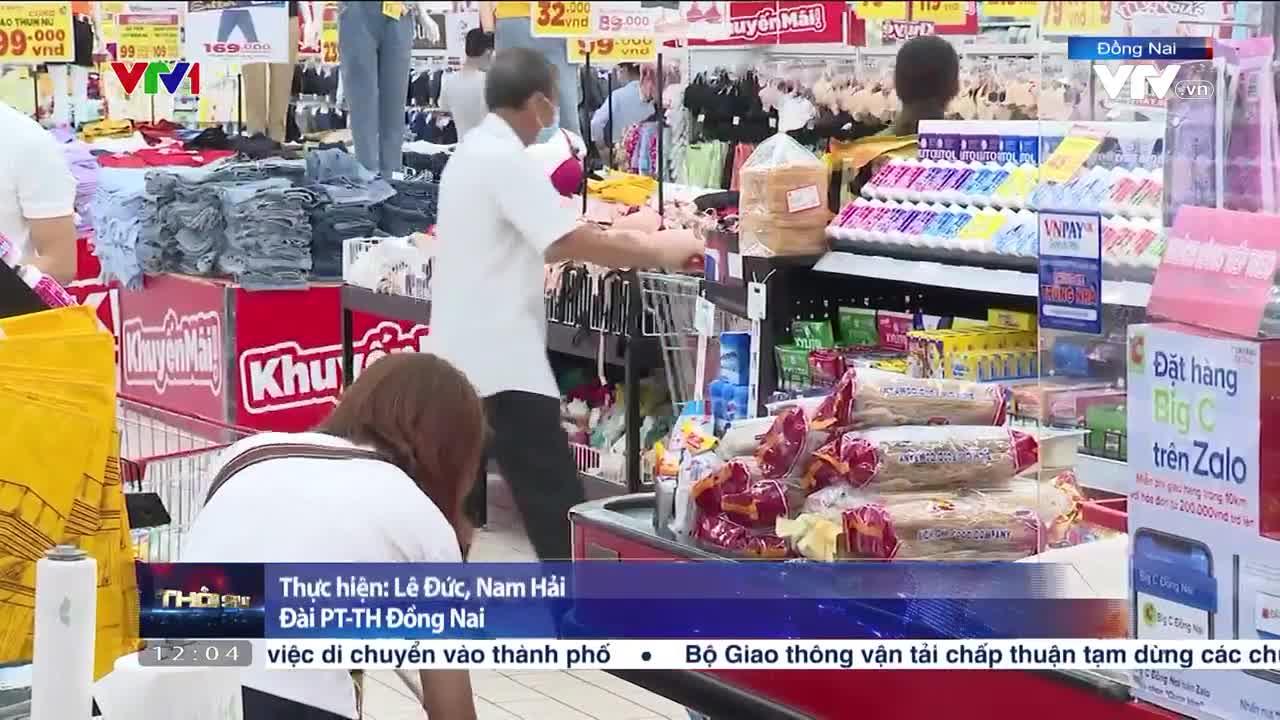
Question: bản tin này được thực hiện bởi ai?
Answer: bởi lê đức và nam hải